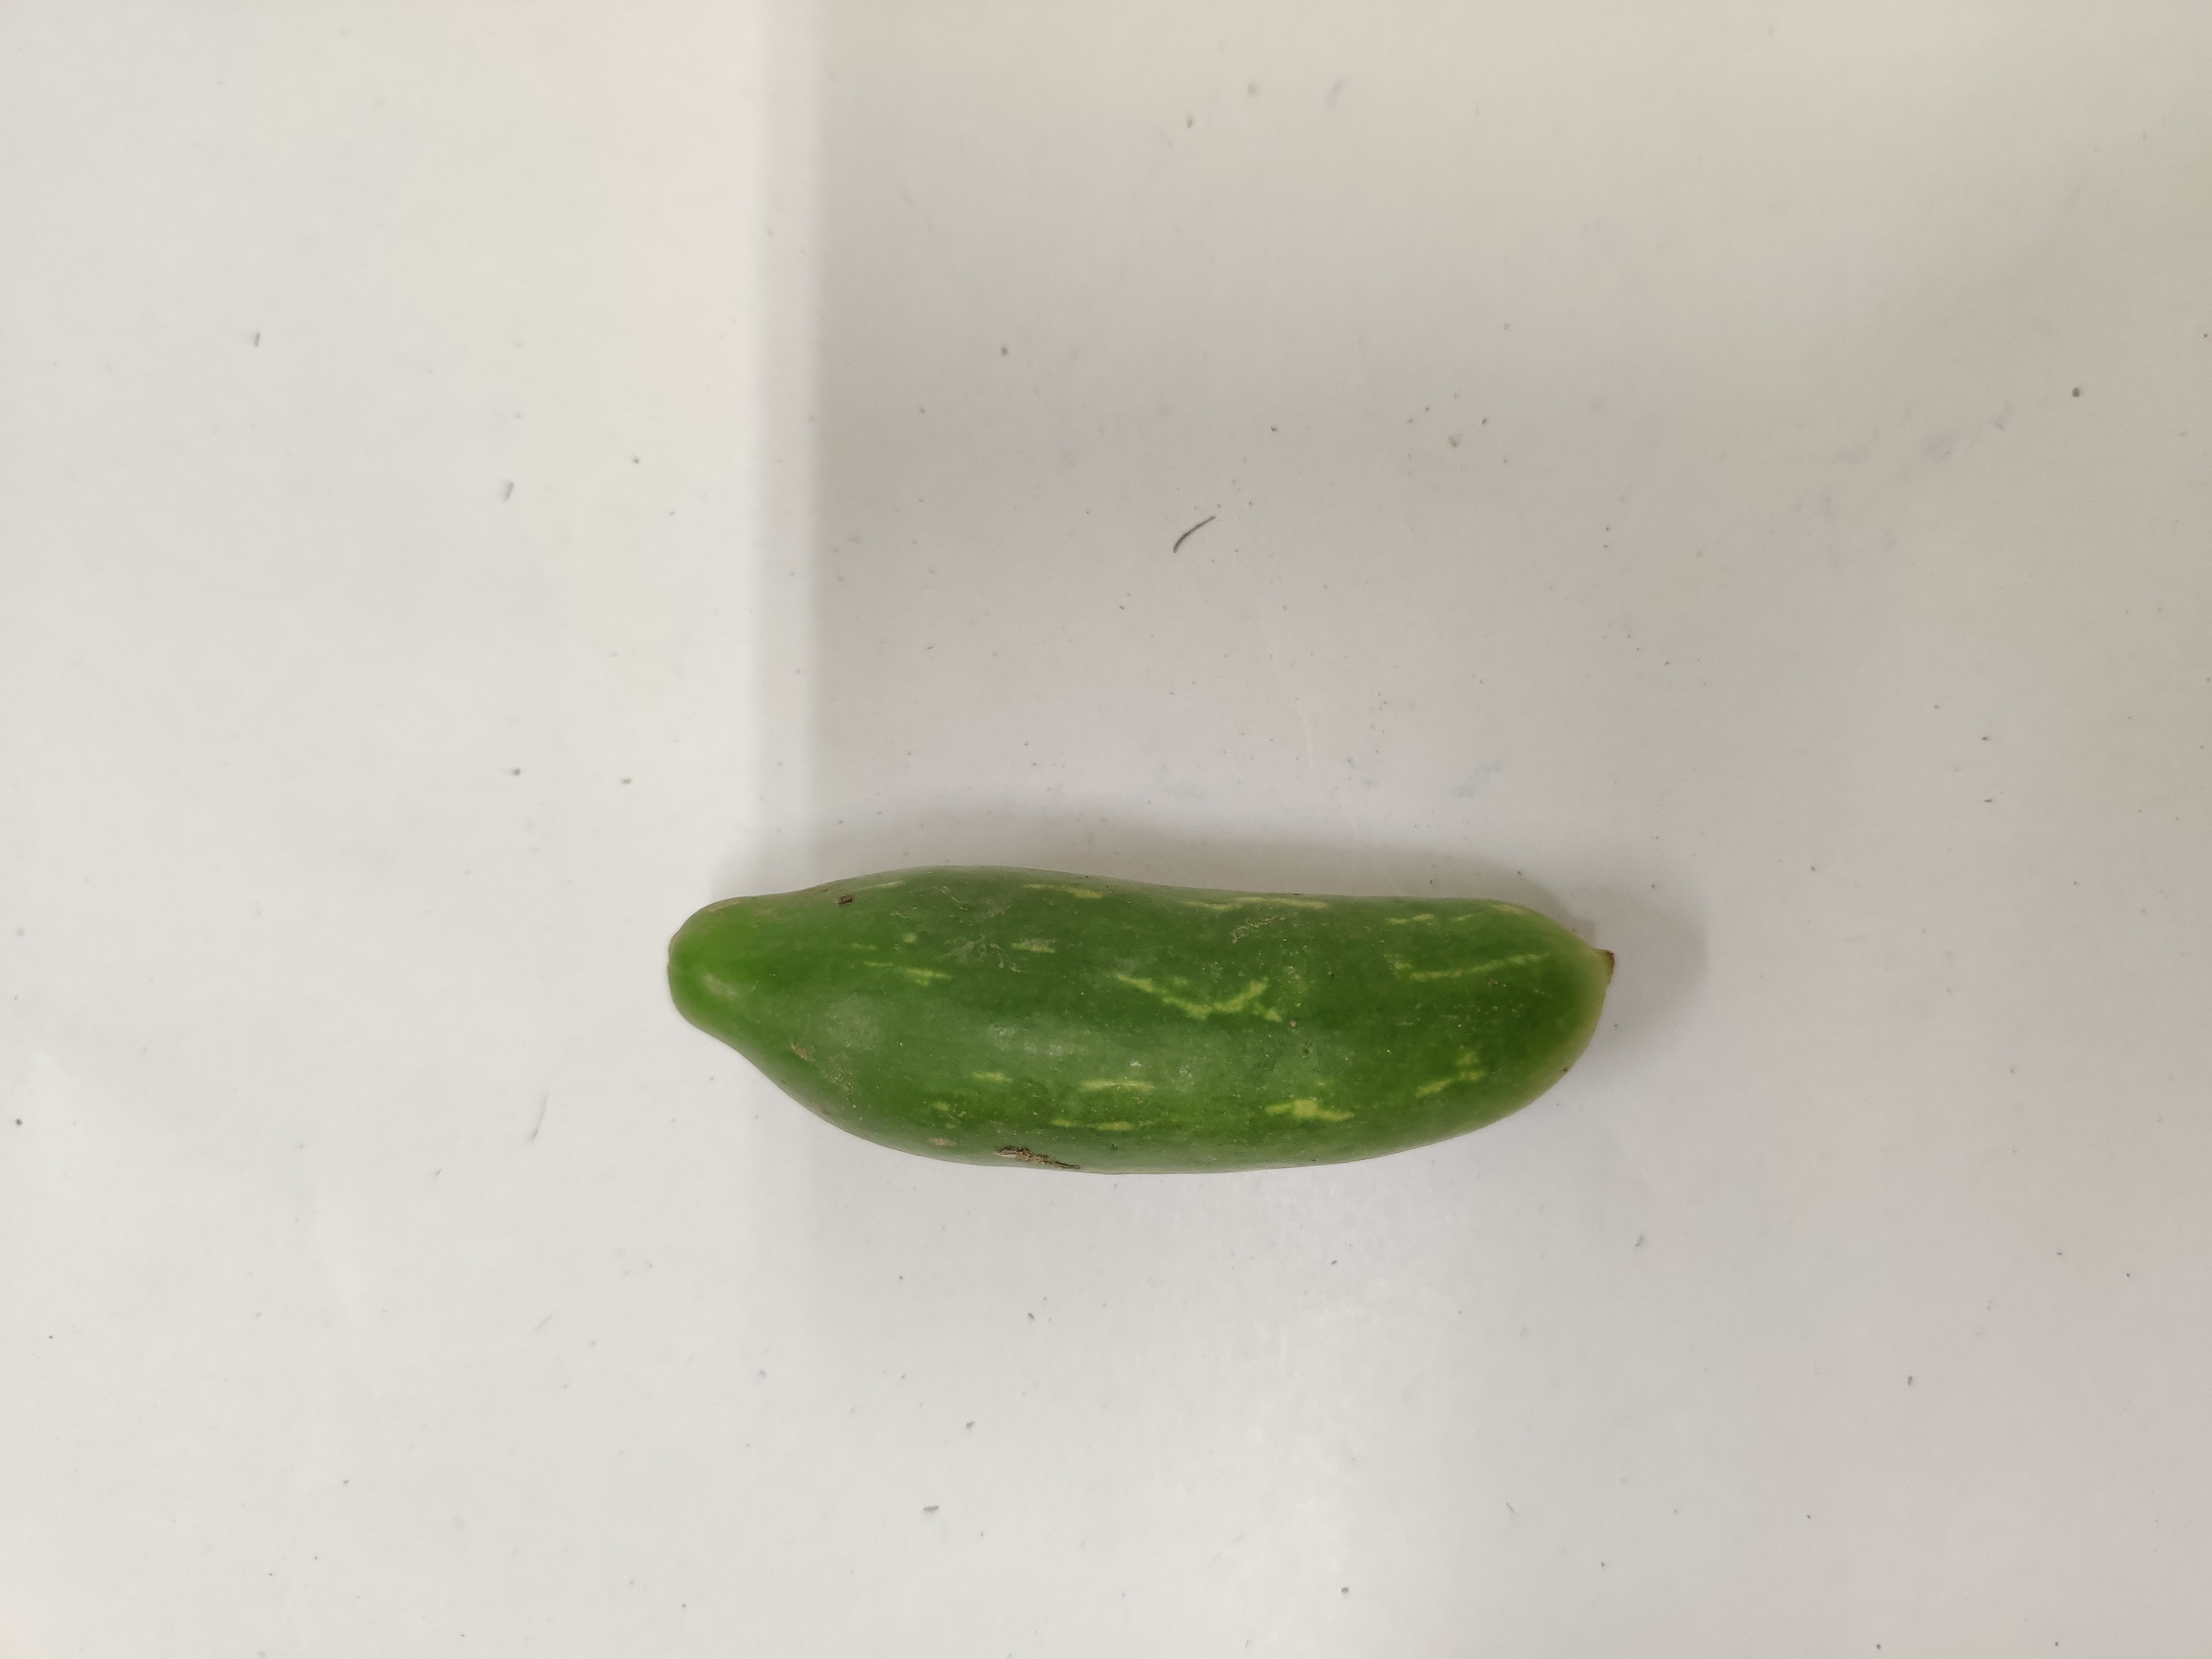
Crop: Ivy Gourd
Condition: Fresh